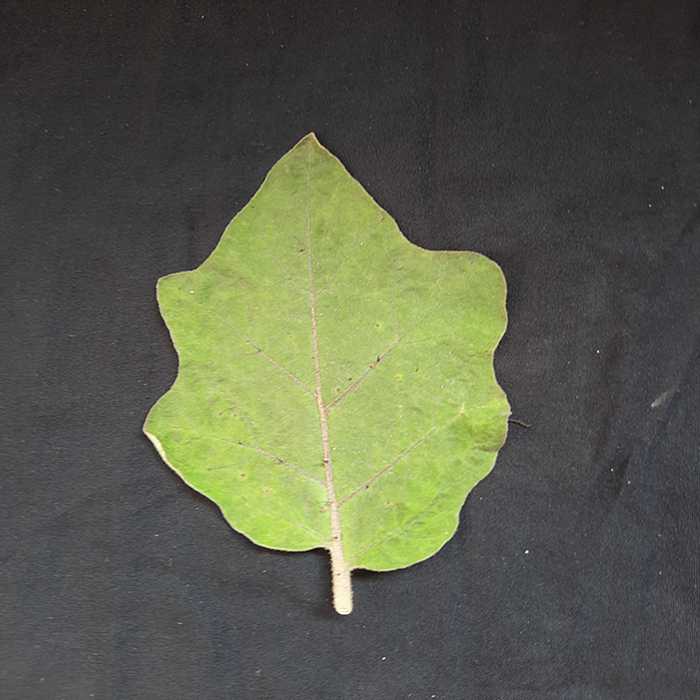
Plant: Eggplant
Label: Eggplant fresh leaf